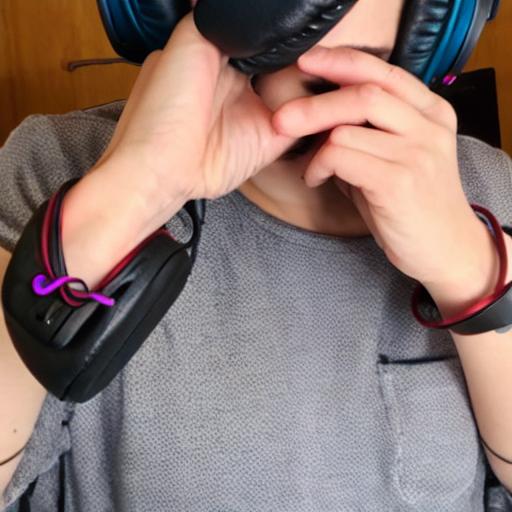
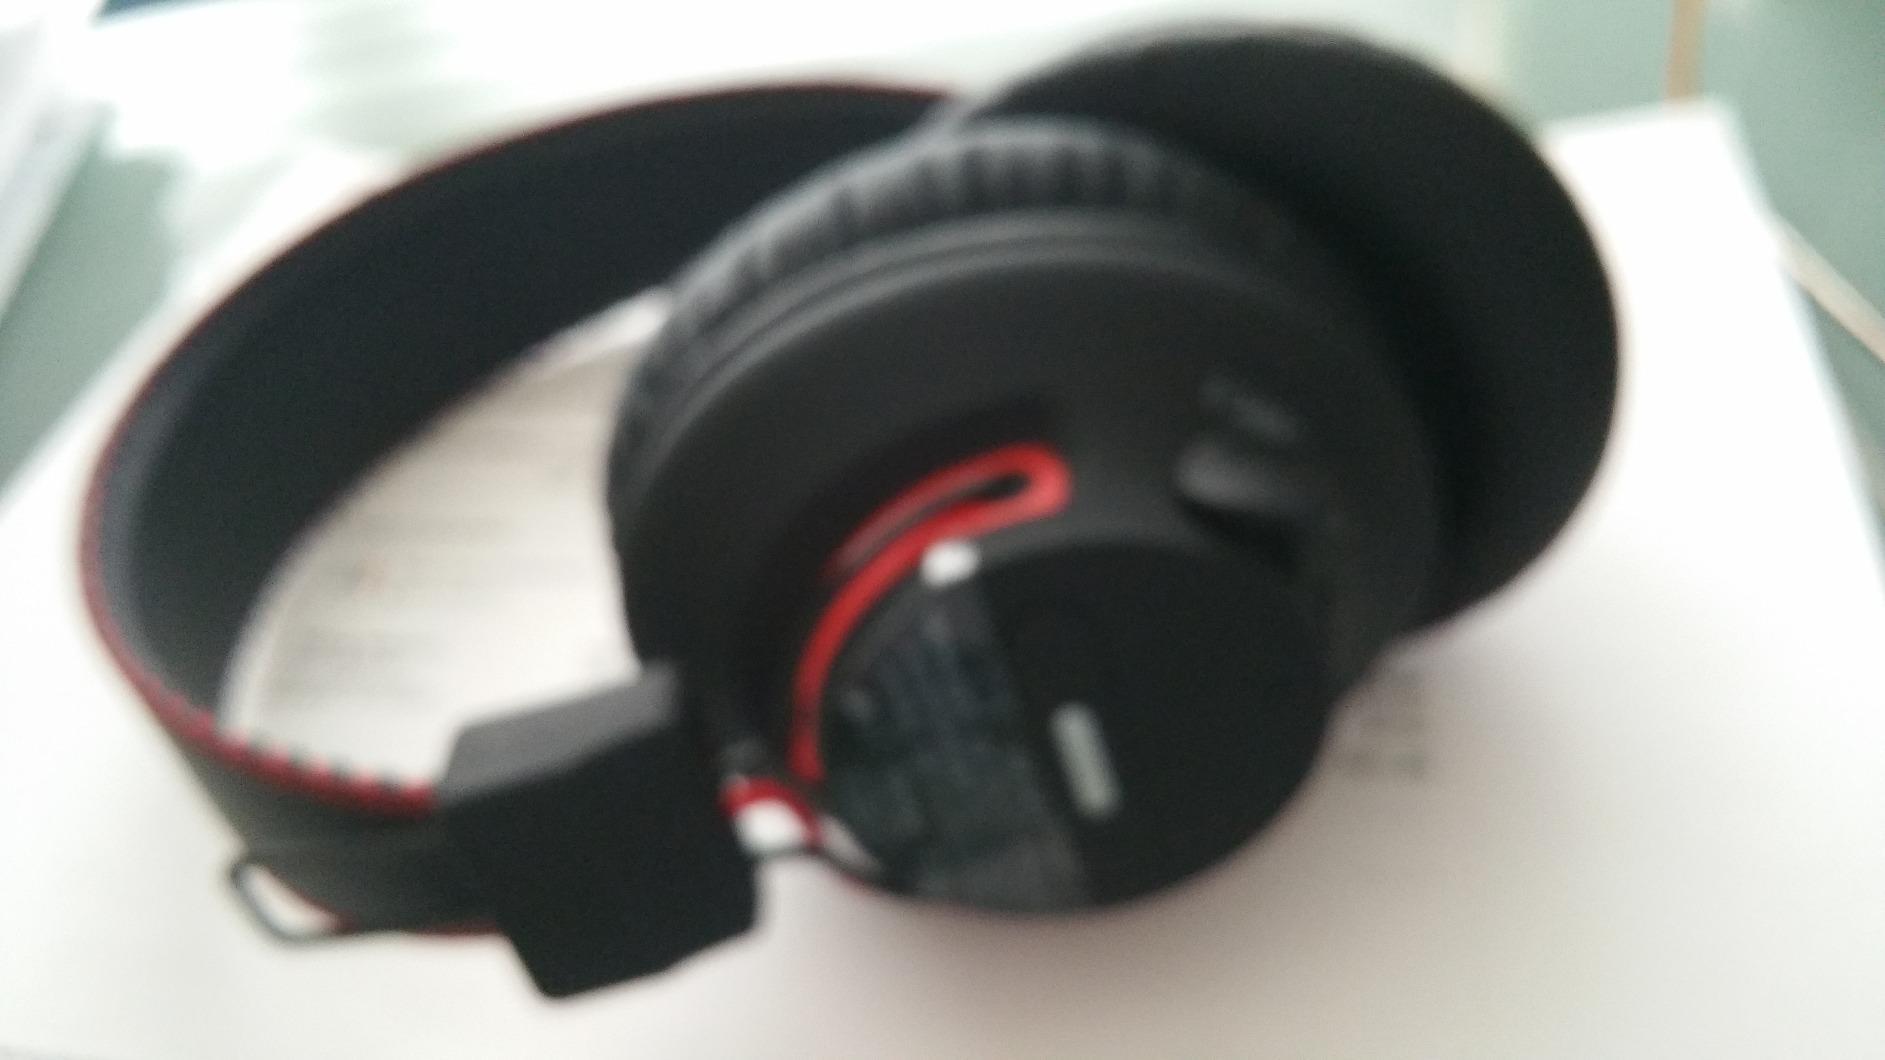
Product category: headphones
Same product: no